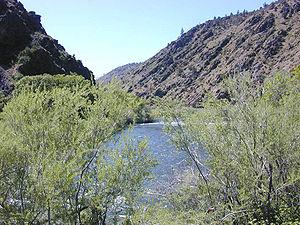
Le Klamath est un fleuve de 423 km de long qui coule au sud de l'Oregon et au nord de la Californie, à l'ouest des États-Unis. Il traverse les chaînes côtières du Pacifique et se jette dans l'océan Pacifique.